Venetian painting

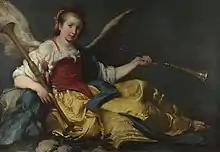
Bernardo Strozzi, "Personification of Fame", probably 1635–6

From the late-15th century, Venetian painting developed through links with Andrea Mantegna (1431–1506) (from nearby Padua) and of a visit by Antonello da Messina (c. 1430–1479), who introduced the oil painting technique of Early Netherlandish painting, probably acquired through his training in Naples. Another external factor was the visit by Leonardo da Vinci, who was particularly influential on Giorgione.